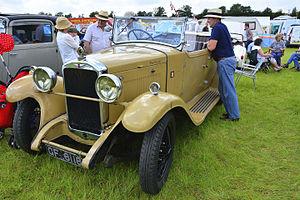
La Hillman Fourteen est une voiture quatre cylindres de taille moyenne annoncée par le directeur de Hillman, Spencer Wilks, beau-fils de William Hillman, à la fin de septembre 1925. Cette nouvelle Quatorze a considérablement augmenté la part de marché de Hillman et est restée en vente jusqu'en 1931. Pendant cette période, elle fut le principal produit de la société anglaise.